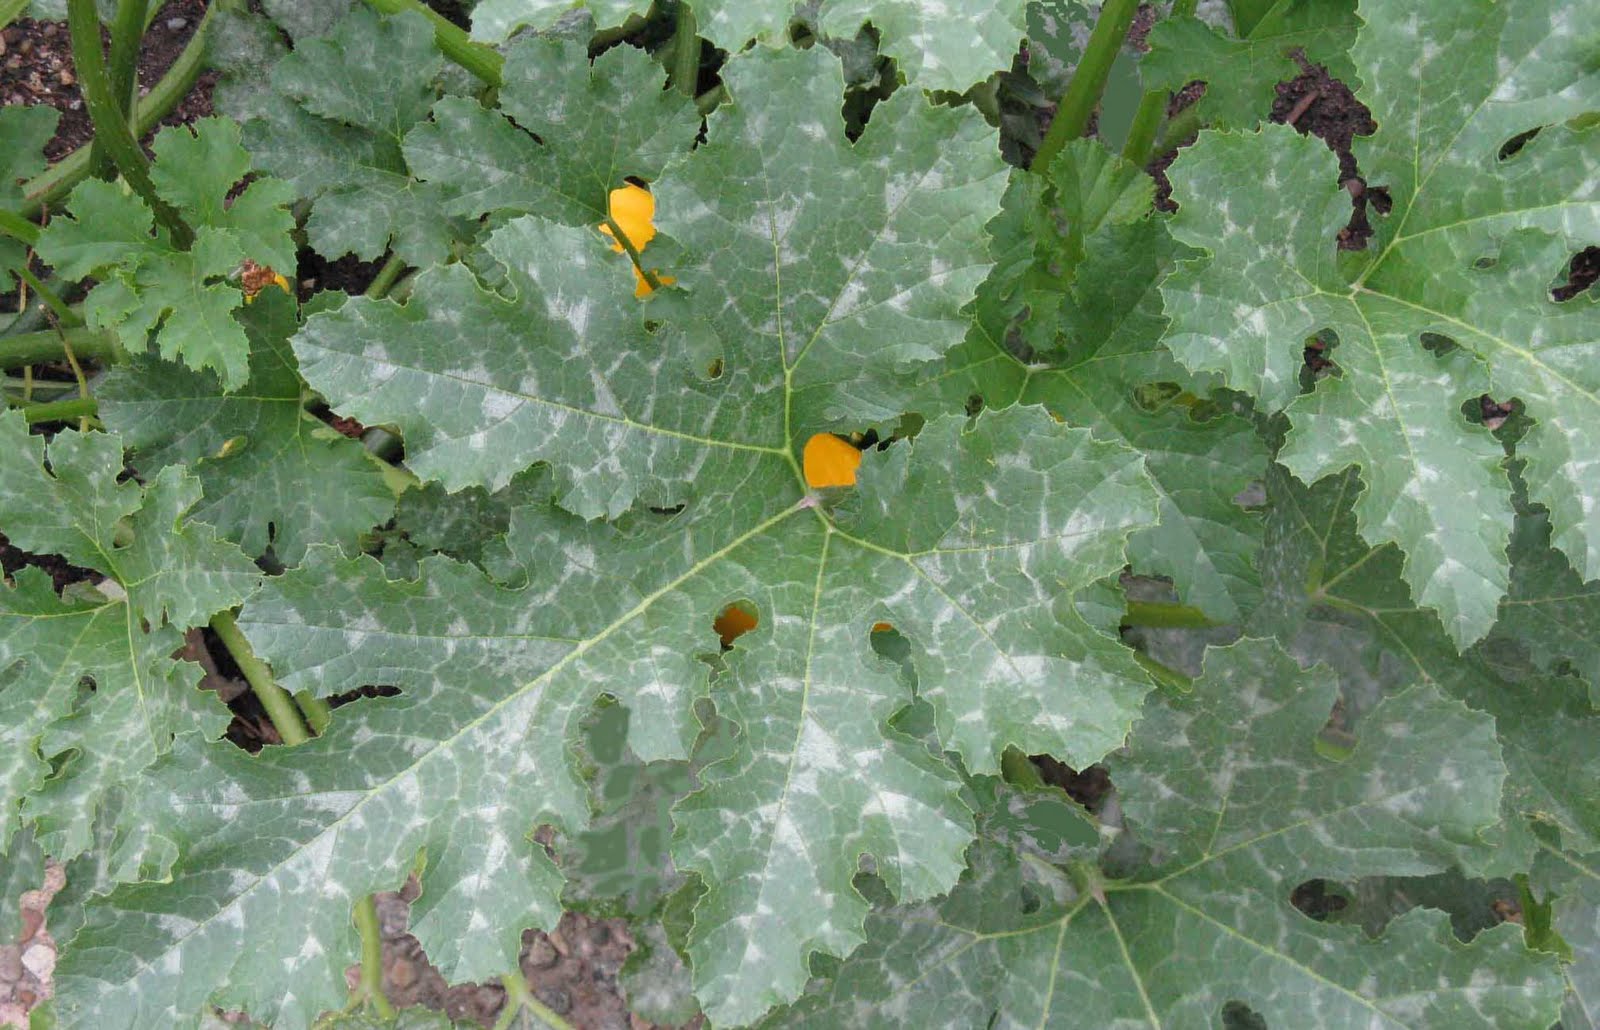
Labels: Squash Powdery mildew leaf, Squash Powdery mildew leaf, Squash Powdery mildew leaf, Squash Powdery mildew leaf